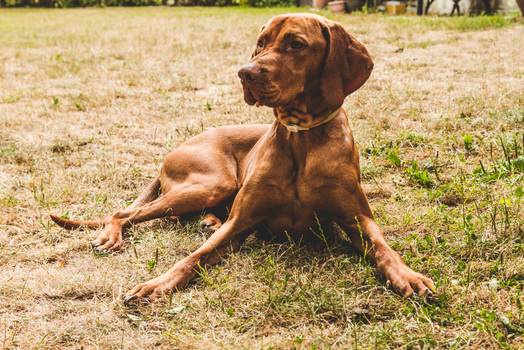
Label: No Watermark